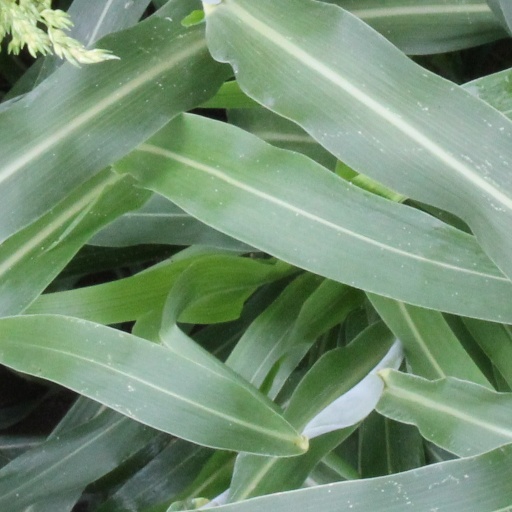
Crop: sorghum